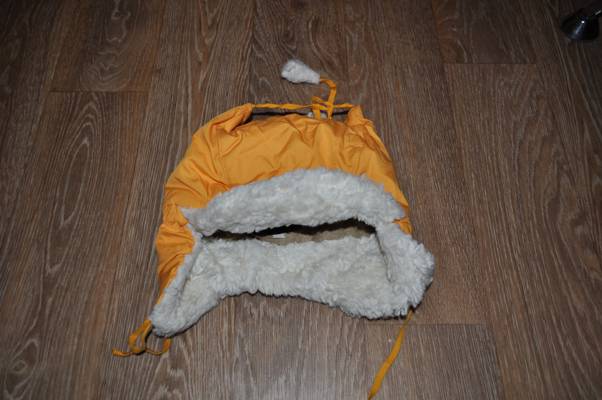
Waste category: clothes